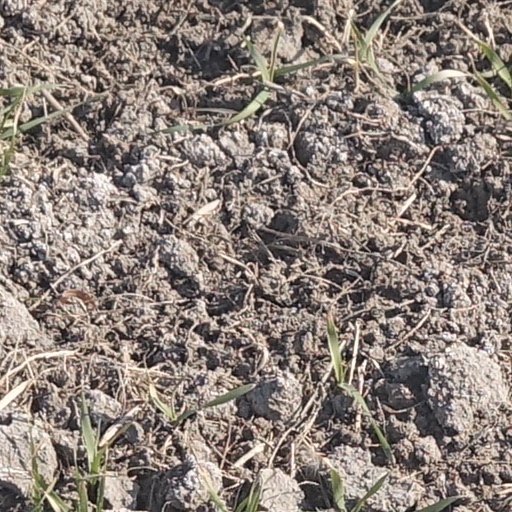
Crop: wheat